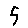
Label: 5